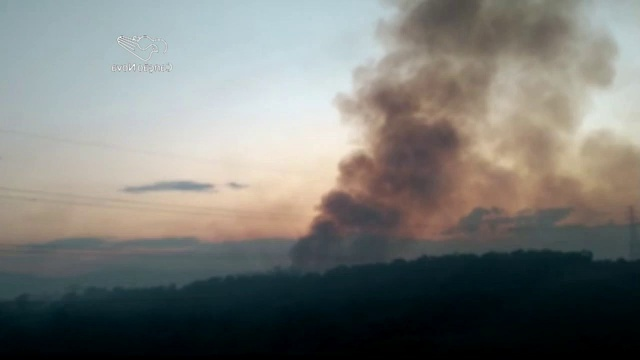
Fire: no
Smoke: yes